Electricity sector in France

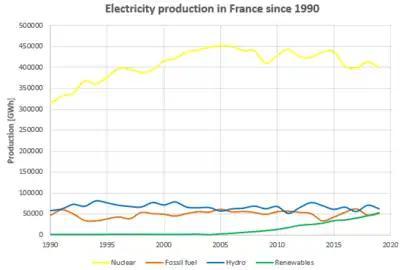
Production of electricity in France by source since 1990

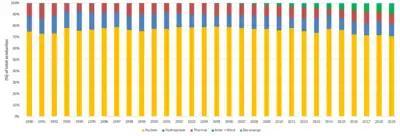
Production of Electricity in France by source since 1990 in [%]

French gross production of electricity was 557 terawatt-hours (TWh) in 2014, slightly down from 570 and 567 TWh produced in 2008 and 2004, respectively.